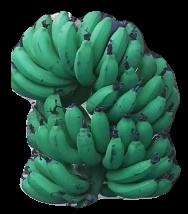
Variety: pachbale
Grade: grade3